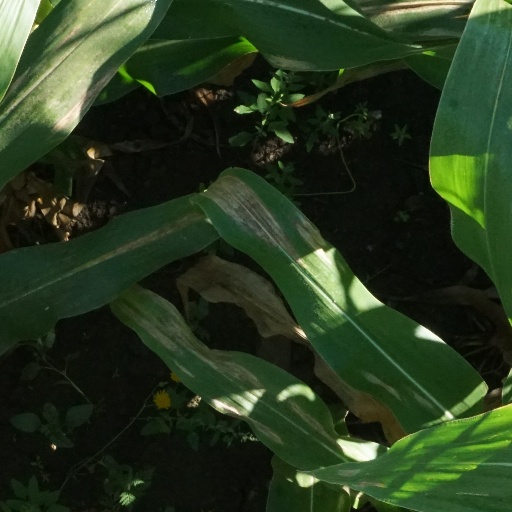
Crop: maize; corn